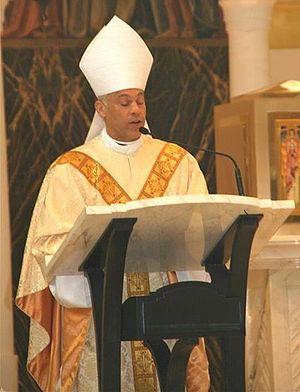
Salvatore Joseph Cordileone, né le 5 juin 1956 à San Diego en Californie, est un prélat américain qui est archevêque de San Francisco depuis 2012.